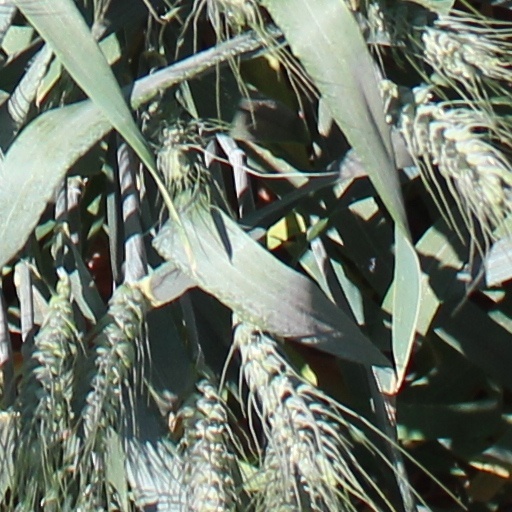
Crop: wheat